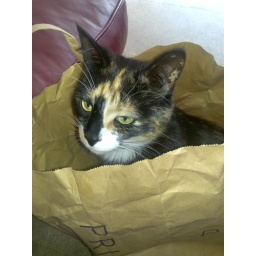
cat in a bag